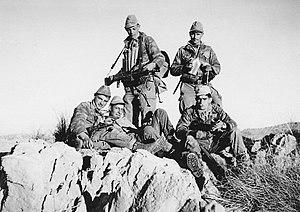
Secteur de M'Sila Section de commando de chasse V66 du 4me Zouaves en ""crapahut"" (équipement: FM 24-29 &amp
Les zouaves sont des unités françaises d'infanterie légère appartenant à l'Armée d'Afrique. Souvent associés à l'image des batailles du Second Empire et connus pour leur uniforme singulier, ces unités ont existé de 1830 à 1962.
L'histoire de l'Armée de terre française débute dans les dernières phases de la guerre de Cent Ans avec la création de ses premières unités permanentes. Elle prend rapidement de l'importance et occupe régulièrement, au cours des siècles qui suivent, le premier rang européen.
La casquette Bigeard est une casquette de campagne portée par l'armée française et plusieurs autres. Elle aurait été inventé par le général français Marcel Bigeard pour remplacer le couvre-chef coloré et moins pratique que portait l’armée française lors de sa guerre en Indochine.
Le 4ᵉ régiment de zouaves était un régiment d'infanterie appartenant à l'Armée d'Afrique qui dépendait de l'armée de terre française.